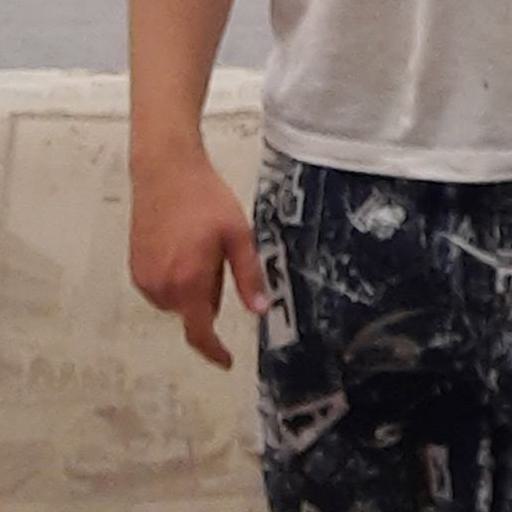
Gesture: no_gesture